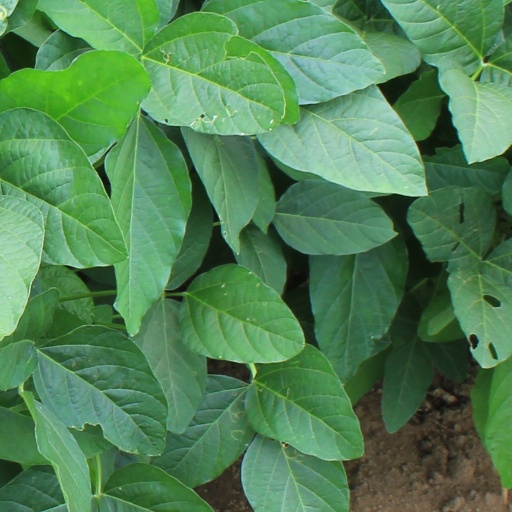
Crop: soybean